We're in the Navy Now

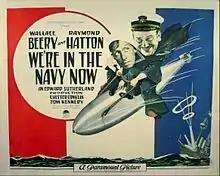
Lobby card

We're in the Navy Now is a 1926 American silent comedy film directed by A. Edward Sutherland and starring Wallace Beery and Raymond Hatton. An abridged version of the film survives.